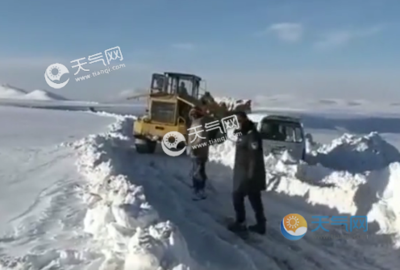
Weather: snow or frosty